Answer in natural language. Considering the relative positions, where is grey circular dining table with respect to HousePlant? Choose between the following options: above or below
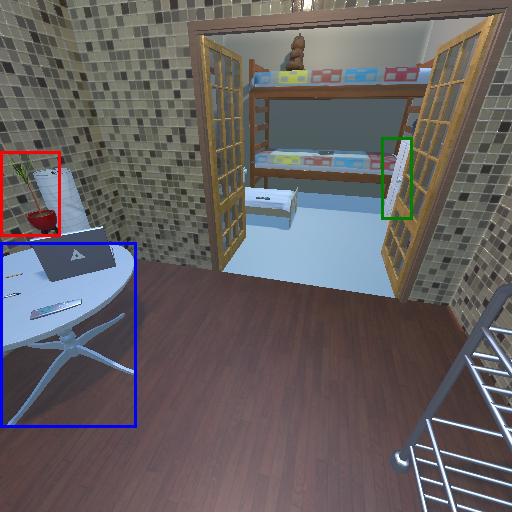
<answer>below</answer>